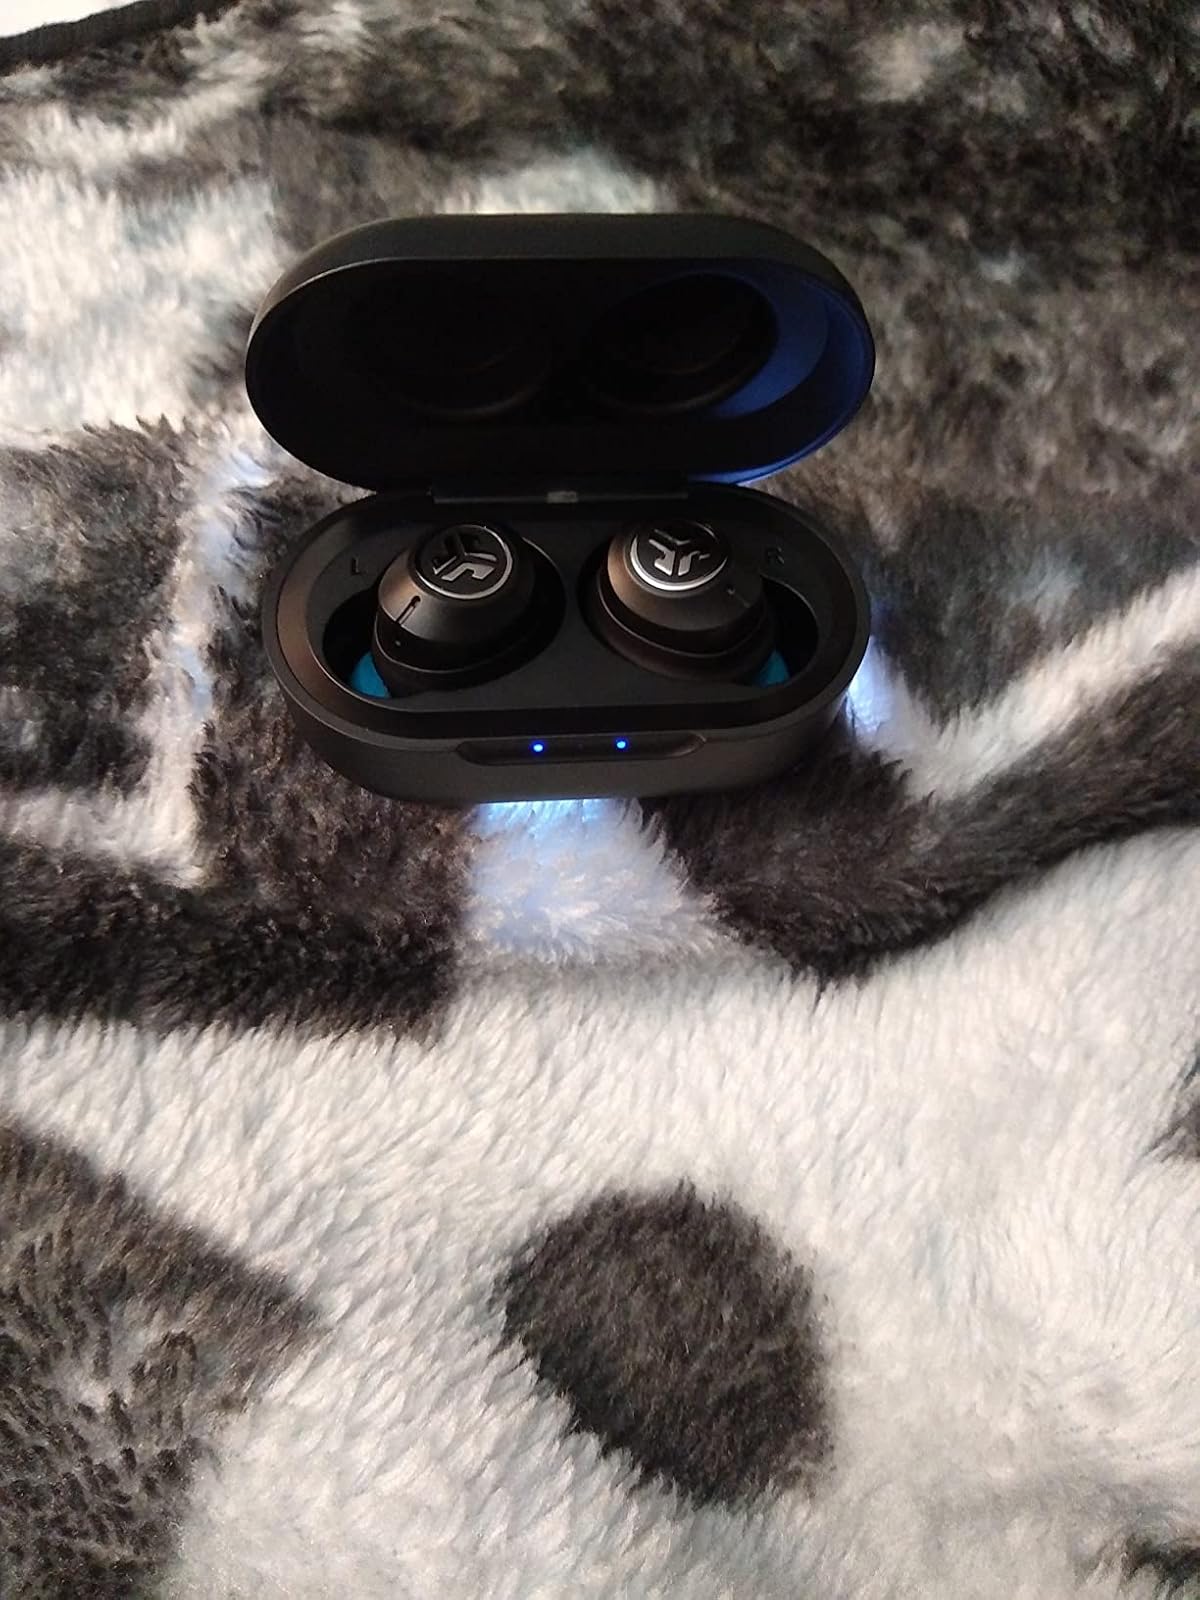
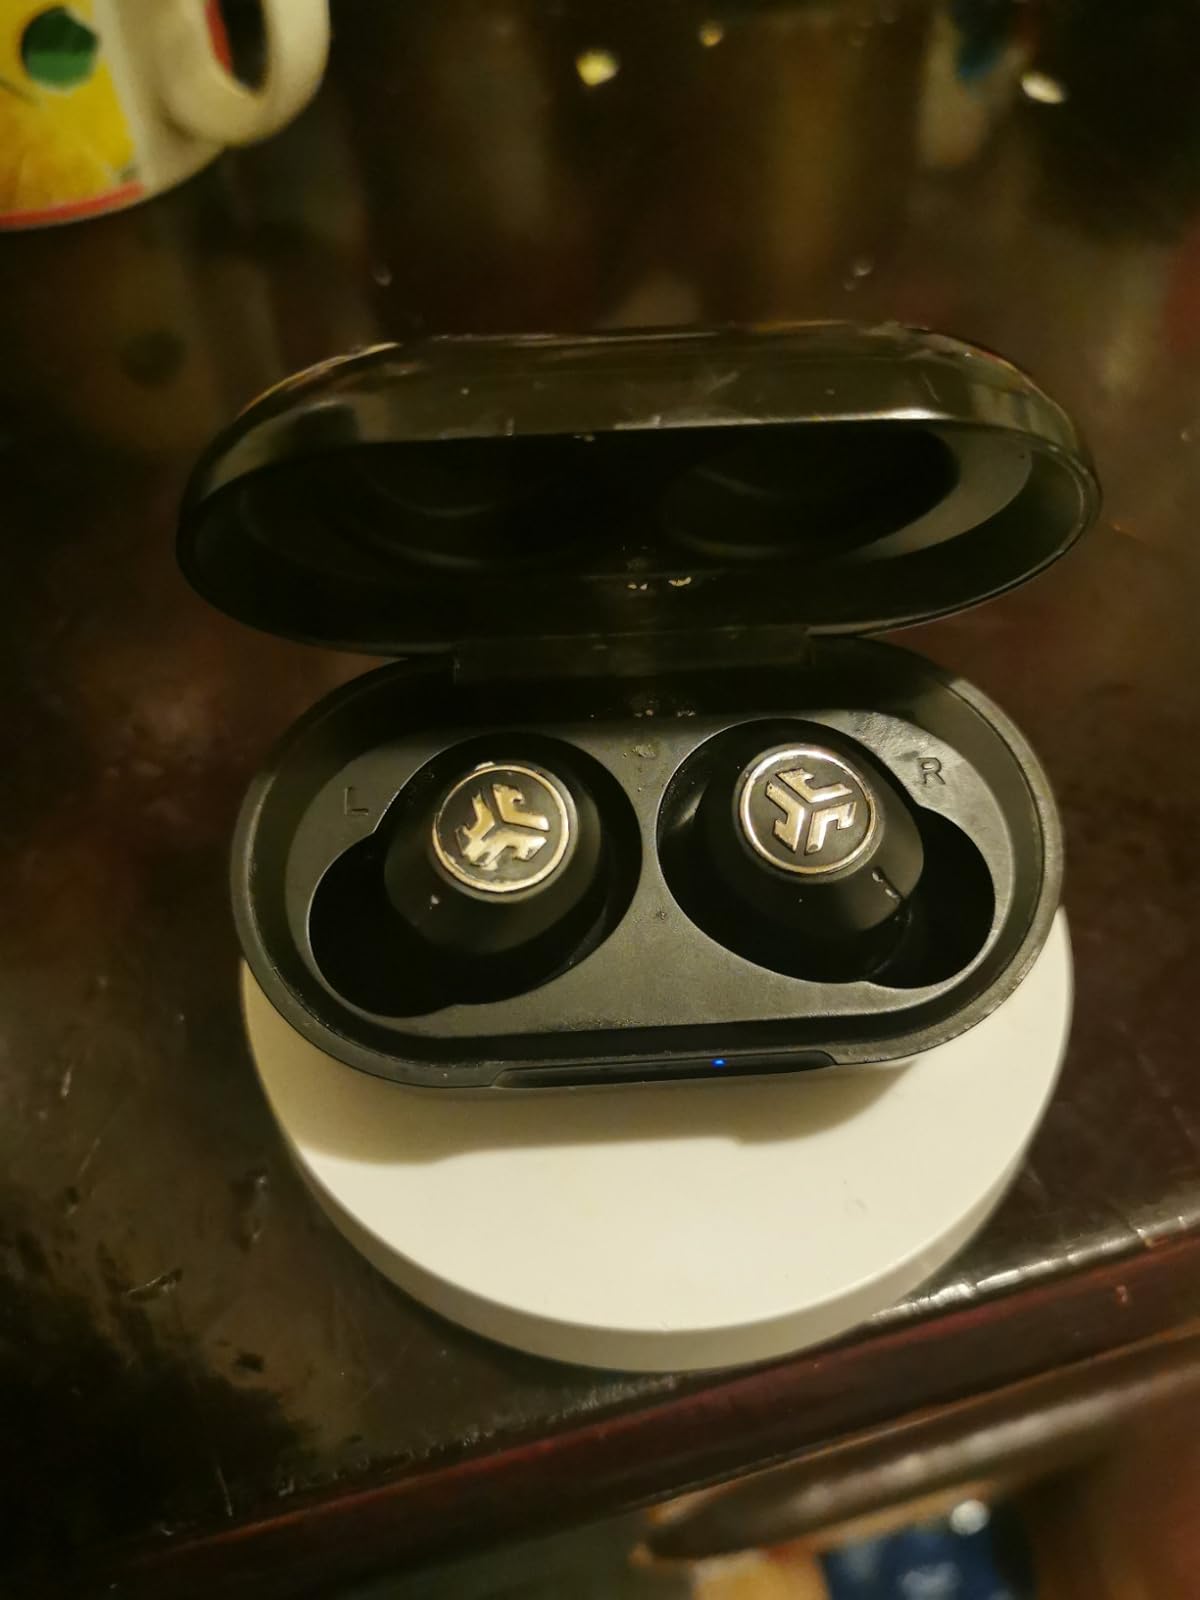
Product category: earbuds
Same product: yes